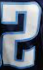
Number: 2